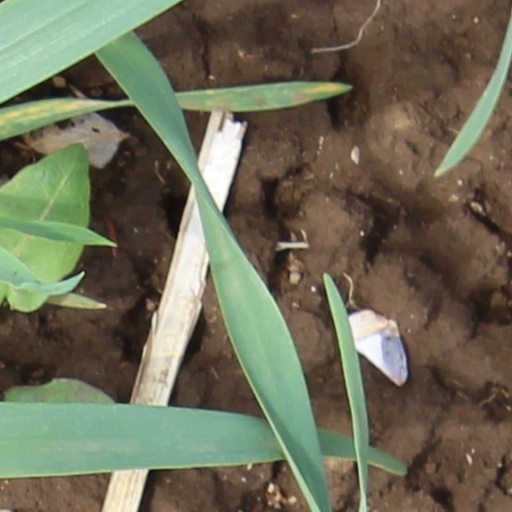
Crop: wheat